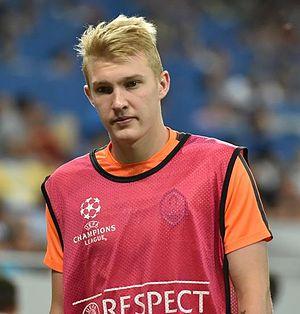
Viktor Viktorovytch Kovalenko, né le 14 février 1996 à Kherson en Ukraine, est un footballeur international ukrainien. Il évolue au poste de milieu offensif, au Chakhtar Donetsk et en équipe d'Ukraine. Actuellement, il est considéré comme l'un des plus grands espoirs du football ukrainien.